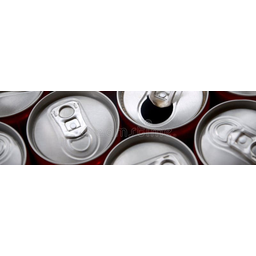
Label: metal